Slavery in Africa

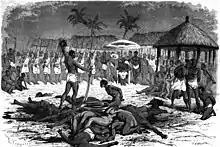
Human sacrifice of slaves in the kingdom of Dahomey

In the Horn of Africa, the Christian kings of the Ethiopian Empire captured slaves primarily from the pagan Nilotic Shanqella and Oromo peoples from their western borderlands, or from newly conquered or reconquered lowland territories. The Somali and Afar Muslim sultanates, such as the medieval Adal Sultanate, through their ports also traded Zanj (Bantu) slaves captured from the hinterland.